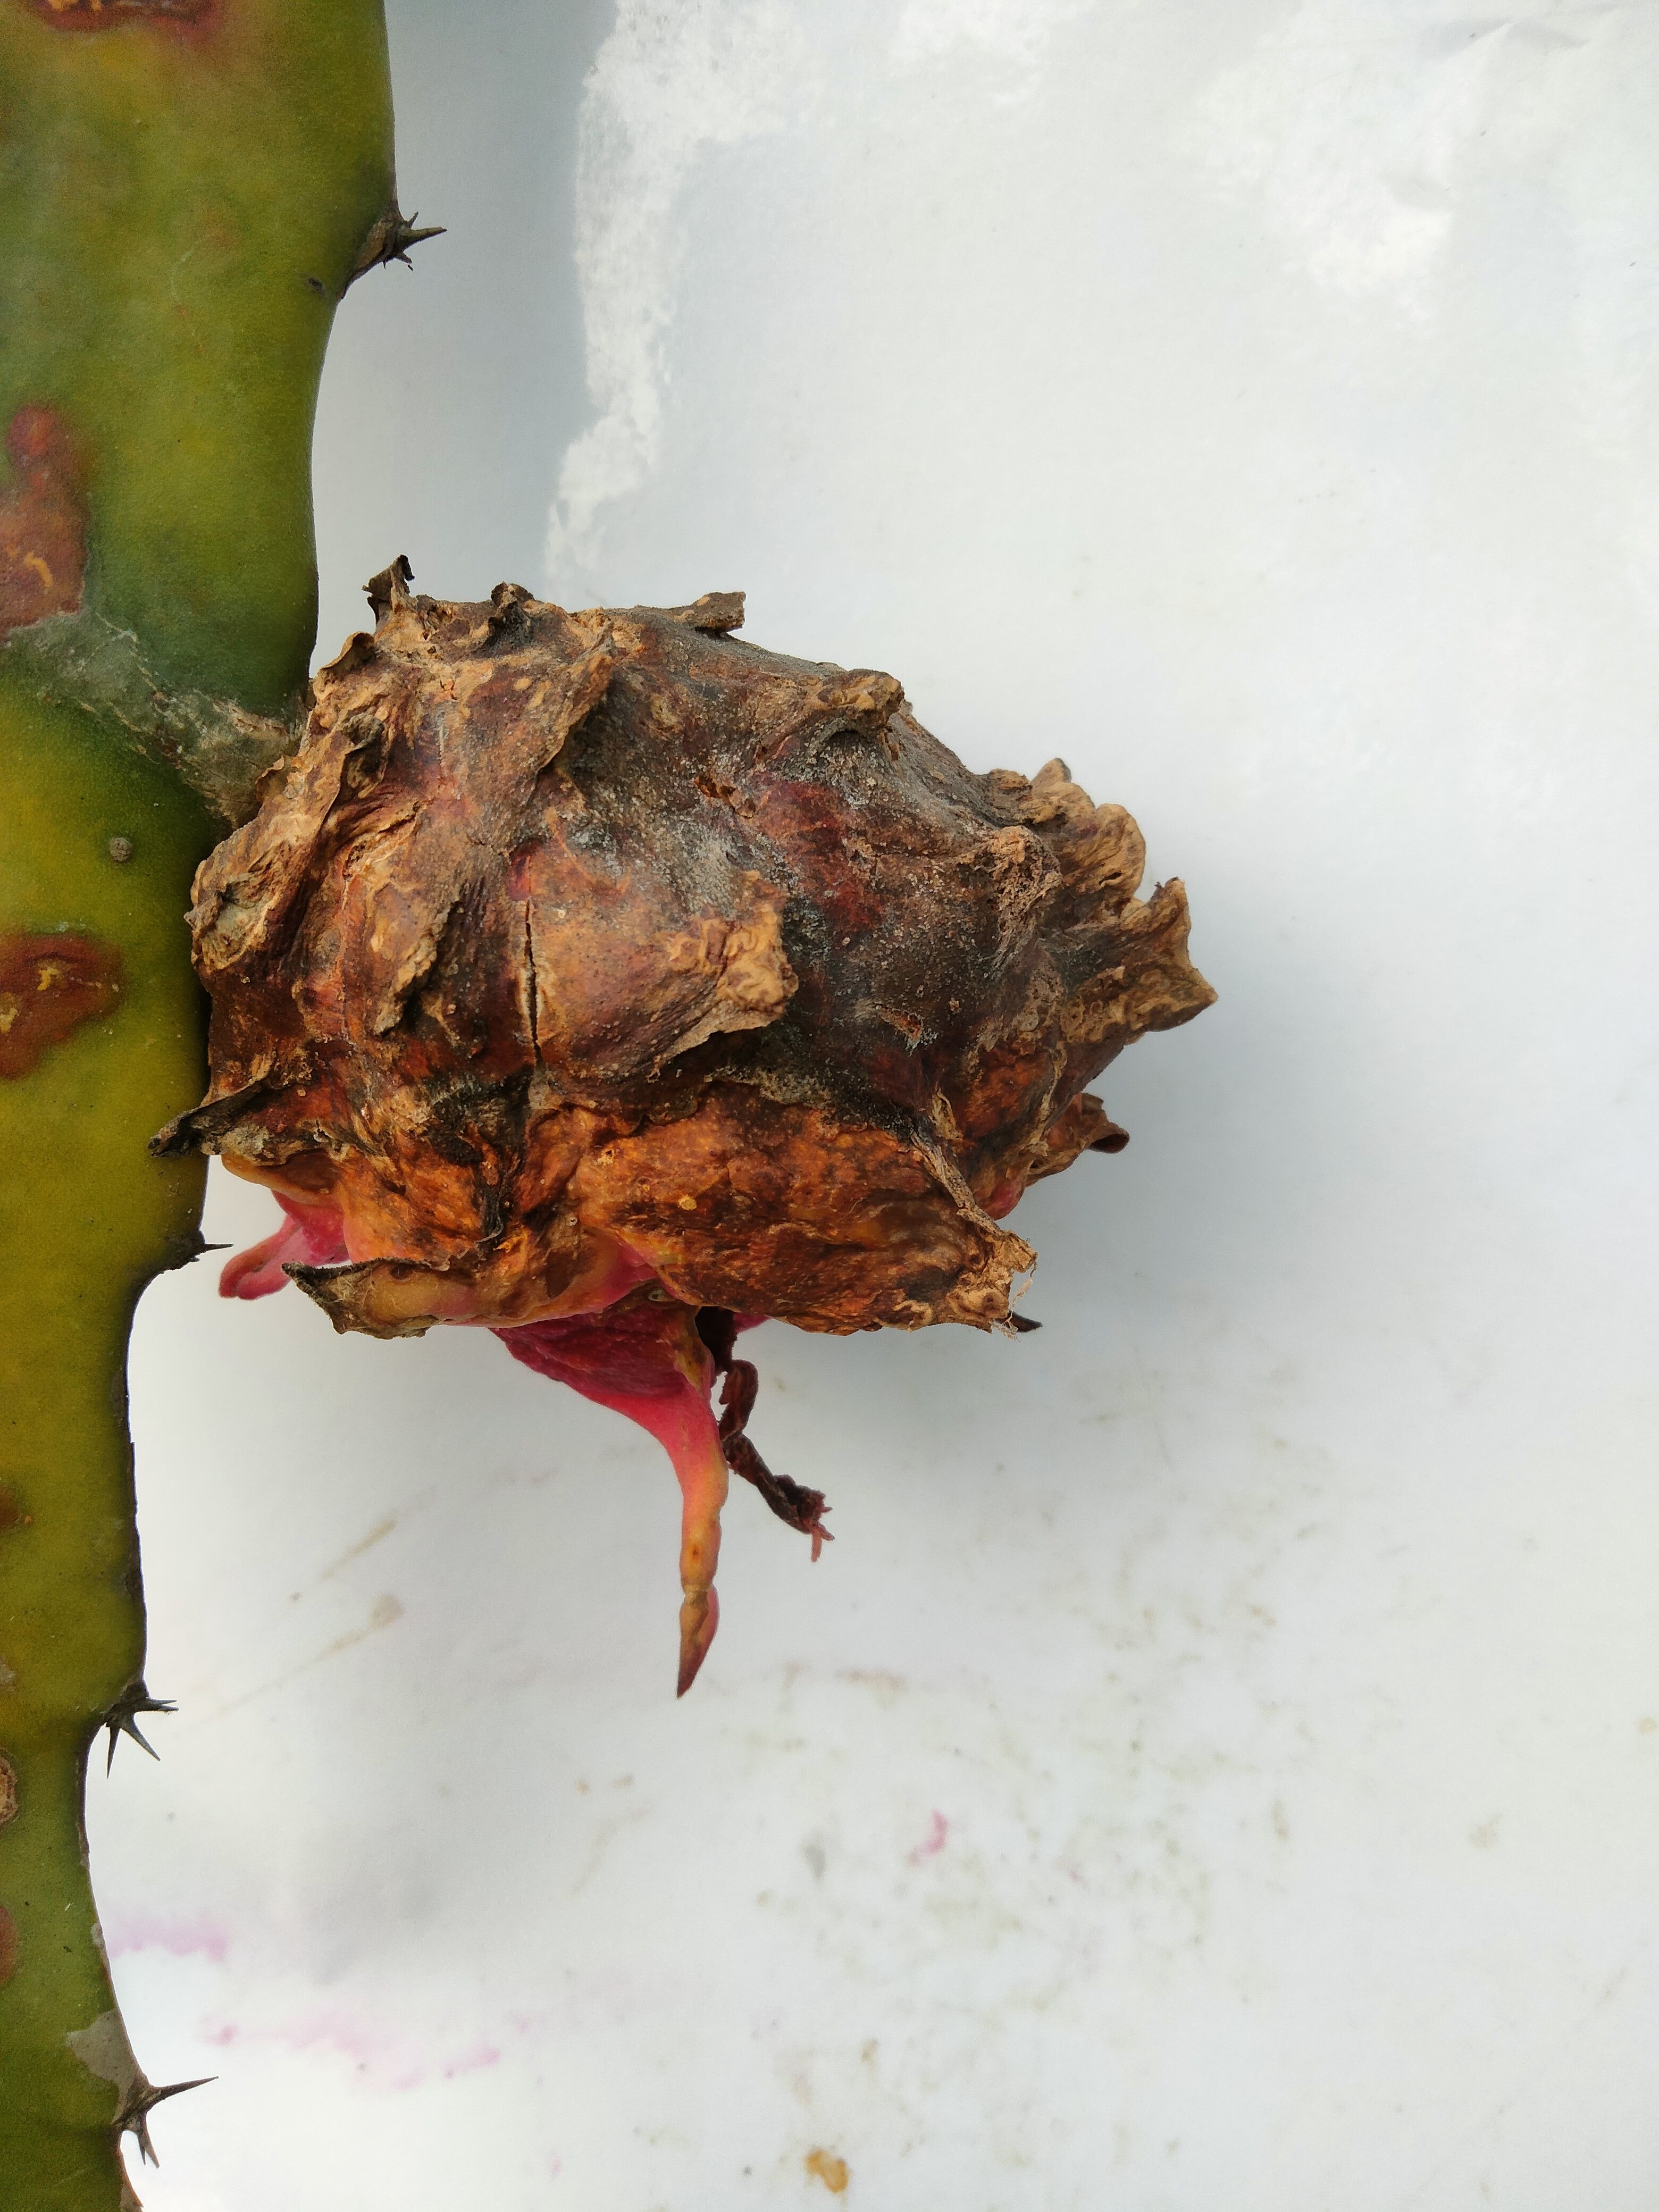
Label: Bad fruit